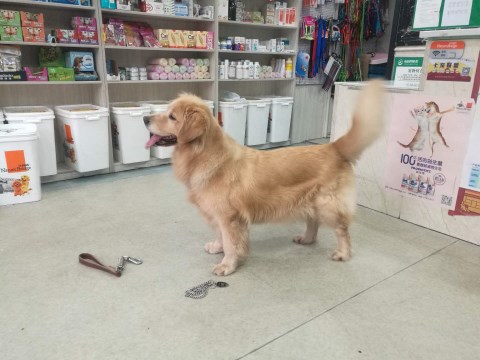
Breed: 5355-n000126-golden_retriever